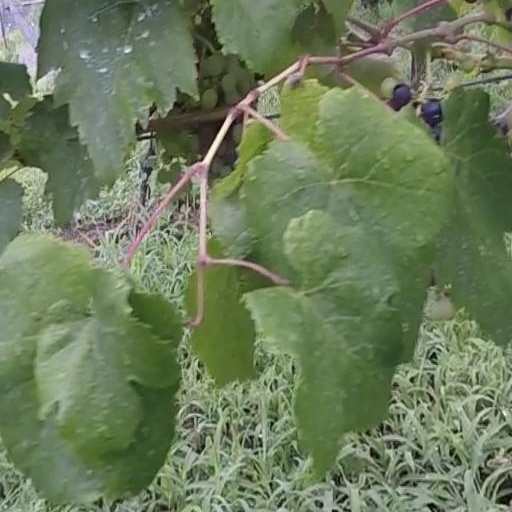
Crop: grape